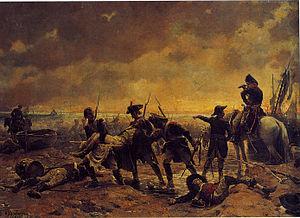
Un épisode de l'affaire de Quiberon
Georges Cadoudal, né à Brec'h le 1ᵉʳ janvier 1771 et mort guillotiné le 25 juin 1804 à Paris, est un général chouan, commandant de l'Armée catholique et royale de Bretagne.
La bataille de Plouharnel se déroula pendant la Chouannerie, lors de l'expédition de Quiberon. Le 16 juillet 1795, l'armée des émigrés enfermée dans la presqu'île de Quiberon lancent une offensive sur les lignes républicaines à Sainte-Barbe au sud-ouest de Plouharnel, tandis qu'une troupe de Chouans tente un débarquement à Carnac avec l'aide de la flotte britannique. Mais les royalistes assiégés ignorent que la colonne des Chouans de Tinténiac a été détournée et qu'elle ne peut prendre les Républicains à revers comme le plan le prévoyait. Aussi l'offensive est un échec complet, les émigrés buttent sur les redoutes républicaines garnies de plusieurs batteries d'artillerie et les Royalistes sont refoulés.